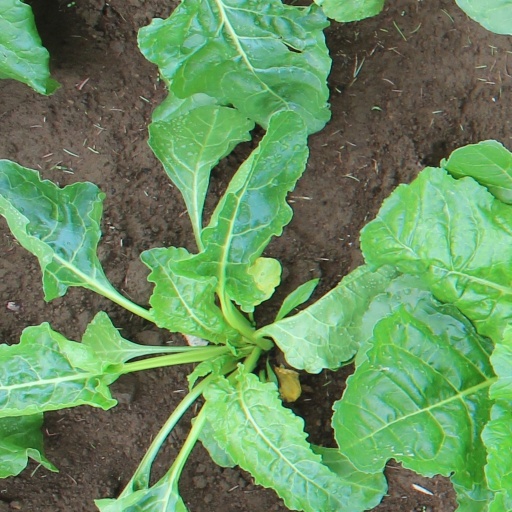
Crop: sugar beet